Arnolis Weerasooriya

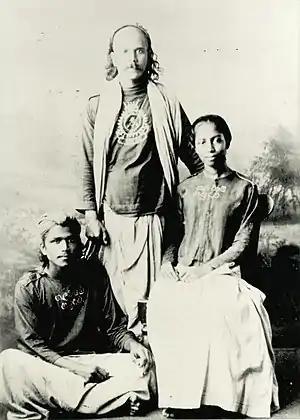
Arnolis next to his brother and sister, wearing the Salvation Army outfit

Whilst a student at Trinity College, Weerasooriya was hoping to train as a barrister when he met Captain William Gladwin of the Salvation Army who was preaching in Kandy at the time.